Te Ao Mārama (EP)

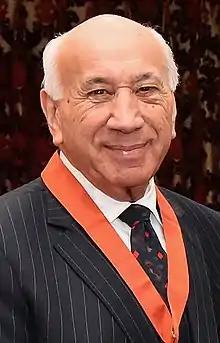
Tīmoti Kāretu "(pictured)" helped in the creation of ".

Hinewehi Mohi (Ngāti Kahungunu, Ngāi Tūhoe) assisted in the creation of ", bringing Tīmoti Kāretu, Hana Mereraiha, and Hēmi Kelly onto the project. Mohi also performs vocals on "Hua Pirau / Fallen Fruit". Three of the songs − "Te Ara Tika / The Path", "Mata Kohore / Stoned at the Nail Salon", and "Hine-i-te-Awatea / Oceanic Feeling" − were translated into Māori by Mereraiha. Mereraiha also instructed Lorde on pronunciation of Māori. The translations of the songs were created by the translators holding discussions with Lorde as to what the songs meant to her personally, as well as what memories and images the songs invoked, and re-interpreting this from a Māori point of view.